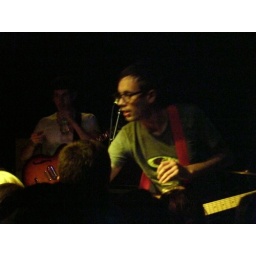
giving the crowd water in his bottle cap